Susina Plantation

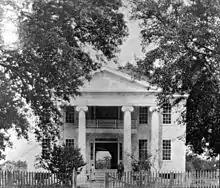
Cedar Grove, circa 1880, from the archives of the Thomas County Museum of History

Circa 1841, James Joseph commissioned the architect John Wind to design a plantation house. This photograph, although probably taken after the American Civil War, depicts the structure as originally built. John Wind was born in Bristol, England, in 1819. He was also the architect for the Greenwood, Fair Oaks, Oak Lawn, Pebble Hill and Eudora Plantations, and the Thomas County Courthouse. William Warren Rogers writes "Some of Wind's work still exists and reveals him as one of the South's most talented but, unfortunately, least known architects."